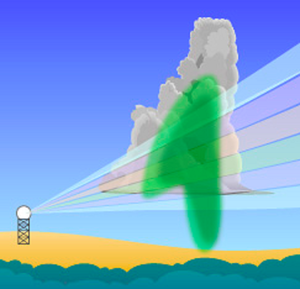
Les précipitations sont sondées par plusieurs angles d'élévation d'un radar et le composite est formée des valeurs de réflectivité les plus intenses dans la colonne au-dessus de n'importe quel point au sol. Dans cette image, chaque angle sondé est montré (PPI), chacun ayant des données différentes au-dessus d'un point donné. Le composite de réflectivité, ou MAXR, indiquera donc en chaque point la valeur maximale au-dessus de ce point, quelque soit le PPI qui la note.
La réflectivité composite, ou maximum de réflectivité, est une image radar dans laquelle chaque point représente la valeur maximale de la réflectivité dans la colonne d'air sondée par un radar météorologique. Ce produit est appelé Composite reflectivity pour le National Weather Service aux États-Unis et MAXR au Canada.